History of Nigeria

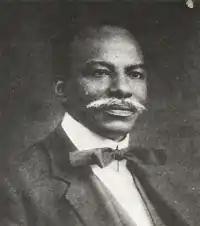
Herbert Macaulay

Around 1829, Hugh Clapperton's expedition to Europe made it known that and where the Niger flows into the Atlantic. (He himself did not survive the journey, but died of malaria and dysentery. His documents were published by his servant Richard Lander). After this, there were numerous privately funded forays into the interior, such as the Niger Expedition of 1841 (in which a large number of the European participants quickly died of tropical diseases and which is reported in the diary of fellow traveller Samuel Ajayi Crowther, mentioned again in the next chapter).